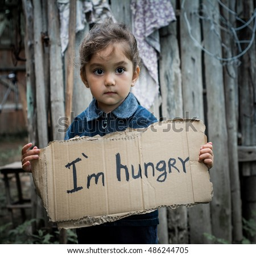
little girl holding a sheet of cardboard .